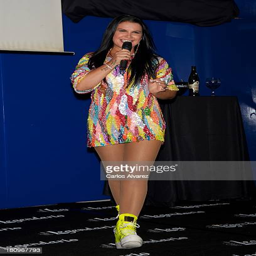
person presents her new album